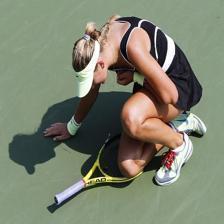
Image emotion (VAD): valence: -0.2, arousal: 0.4, dominance: -0.4
Candidate emotion words:
fervent — valence: 0.292, arousal: 0.264, dominance: 0.546
sarcastic — valence: -0.206, arousal: 0.562, dominance: -0.404
shocked — valence: -0.416, arousal: 0.546, dominance: -0.25
flirty — valence: 0.428, arousal: 0.442, dominance: -0.018
Best matching emotion: sarcastic